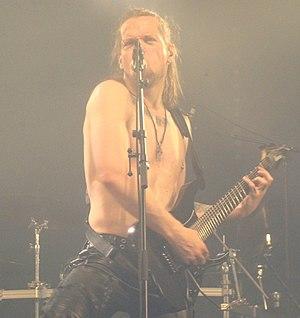
Heri Joensen, né le 21 février 1973 à Tórshavn aux Îles Féroé, est un guitariste, chanteur et compositeur. Il est le fondateur du groupe de viking metal Týr.